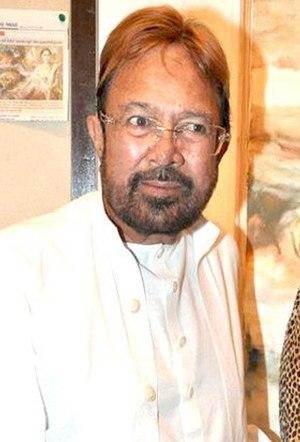
Rajesh Khanna, né Jatin Arora, est un acteur, producteur de film et homme politique indien. Considéré comme la "première" superstar de Bollywood, il est connu pour avoir tourné dans 163 films, dont 150 en hindi. Entre 1992 et 1996, il fut membre de la chambre parlementaire de la Lokh Sabha à New Delhi.